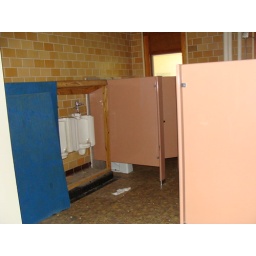
Unbelievably they actually had urinals in the women's latrine...covered up with a blue wooden box.